Wood Badge (Scouting America)

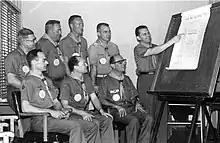
1962 Wood Badge staff meeting on the Monterey Peninsula. Front row, L-R Joe McConnell, Alex Szaszy, Tiz Urbani, Bela Banathy; Back row, L-R Joe St. Clair, William "Bill" Sutcliffe, Bob Bowman, Tom Moore. Flipchart says: "What are we here for? Create, Think, Help, Learn, BECOME"

In February 1966, Brunton appointed seven men to a National task force to lead the effort: Robert L. Calvert, head of the BSA Education Division, was chair of the committee composed of A. Warren Holm, John Larson, William E. Lawrence, Ben H. Love, Kenneth Wells, and Joseph W. Wyckoff. Their plan identified Wood Badge and senior patrol leader training as the best opportunities for providing leadership education within the BSA. Their report recommended that the National Council develop an experimental Wood Badge program as soon as possible to be tested at Mortimer L. Schiff Scout Reservation, to be followed by further testing in selected local councils.